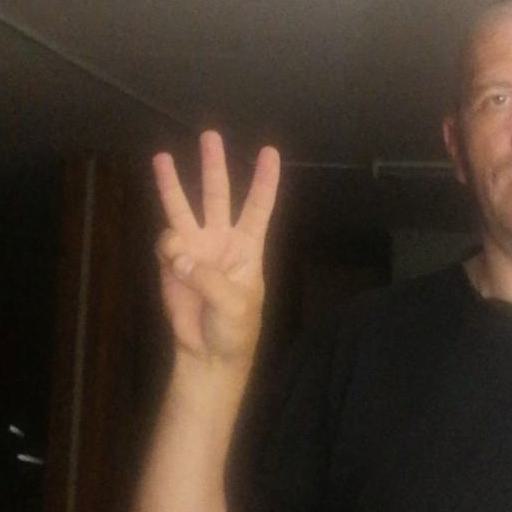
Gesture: three